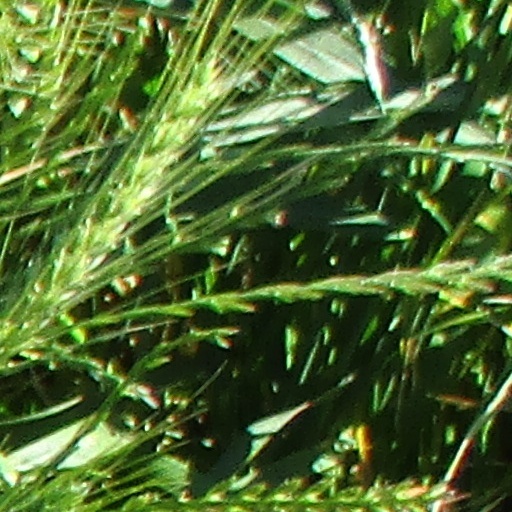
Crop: wheat